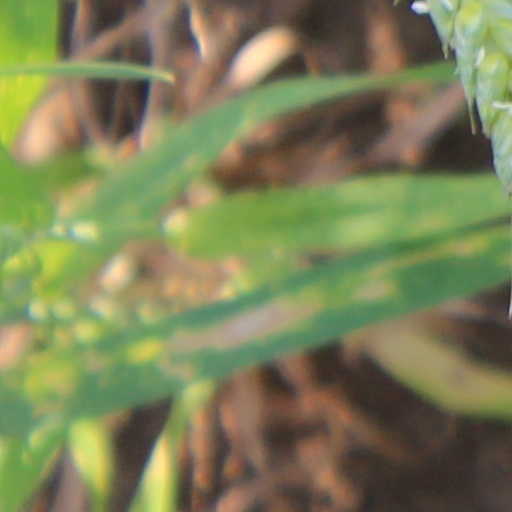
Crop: wheat